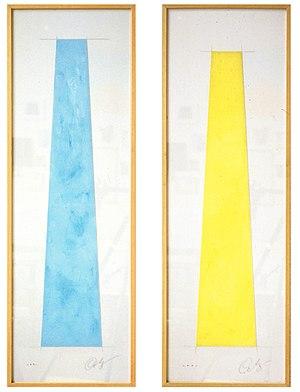
Le Roi, la Reine, 122 cm x 42 cm (chaque) acrylique / verre / vernis / crayon gras / cadre — Mars 1990
Gérard Delafosse, né le 25 novembre 1952 à Vincennes, est un peintre et un dessinateur français. Il réalise sa peinture le plus souvent, sur verre.